Cinema of South India

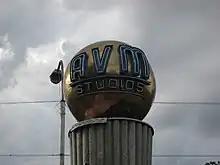
AVM studios in Chennai, the oldest surviving studio in India

The first Madras production was "Keechaka Vadham" (The Destruction of Keechaka), produced and directed by R. Nataraja Mudaliar, who established the "India Film Company Limited". During the 1920s, silent Tamil language films were shot at makeshift locations in and around Chennai, and for technical processing, they were sent to Pune or Calcutta. Later, some films featuring M. K. Thyagaraja Bhagavathar were shot in those cities as well. Telugu artists became active with the production of "Bhisma Pratighna", a silent film, in 1921. The film was directed by Raghupathi Venkaiah Naidu and his son R. S. Prakash. The two, along with Yaragudipati Varada Rao, would go on to produce and direct dozens of films throughout the decade, casting theater actors in major roles. They established a long-lasting precedent of focusing exclusively on religious themes; "Nandanar", "Gajendra Moksham", and "Matsyavatar", three of their most famous productions, centered on religious figures, parables, and morals.